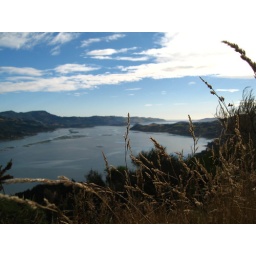
Trying to capture the native NZ bush / grass with the shimmering water and peninsula in the background.